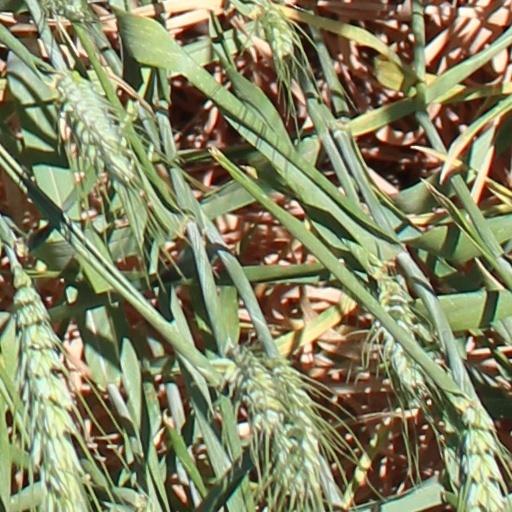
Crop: wheat